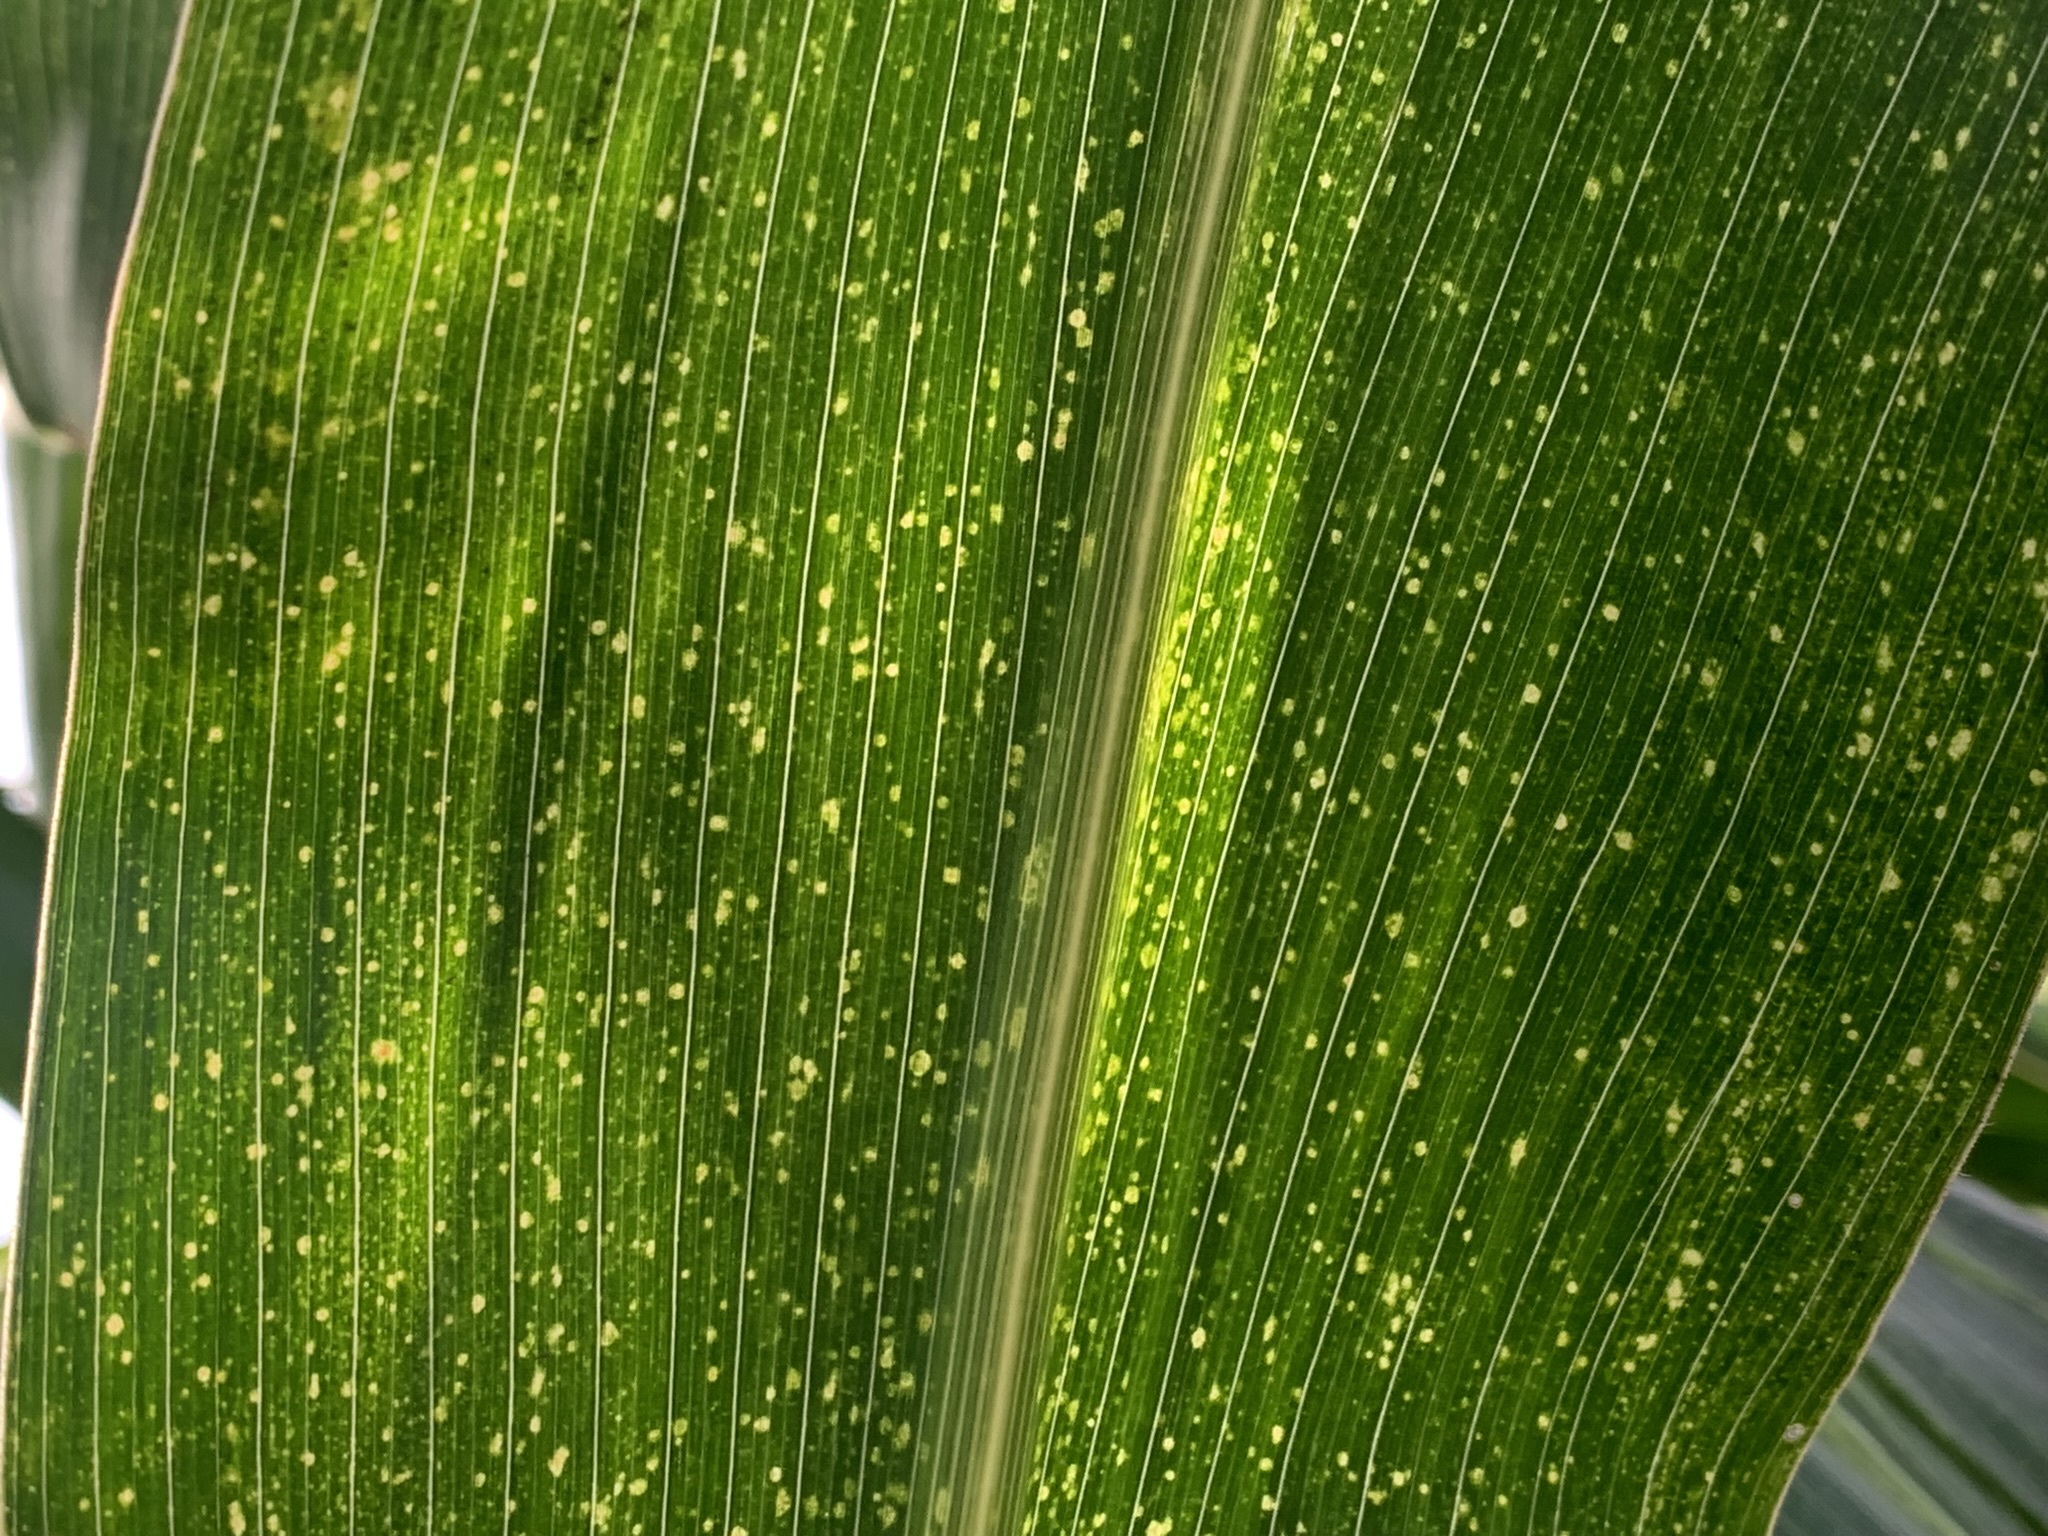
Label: MLN